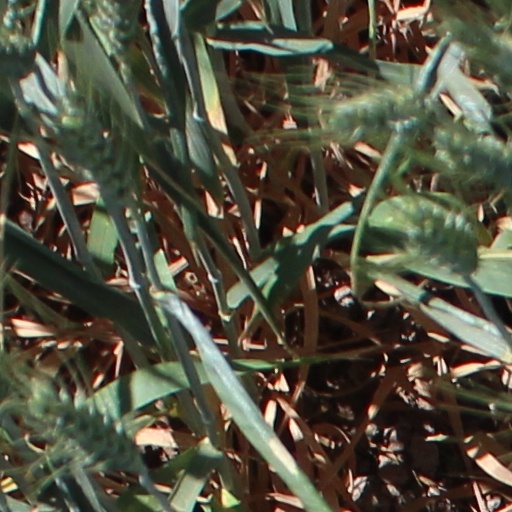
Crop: wheat